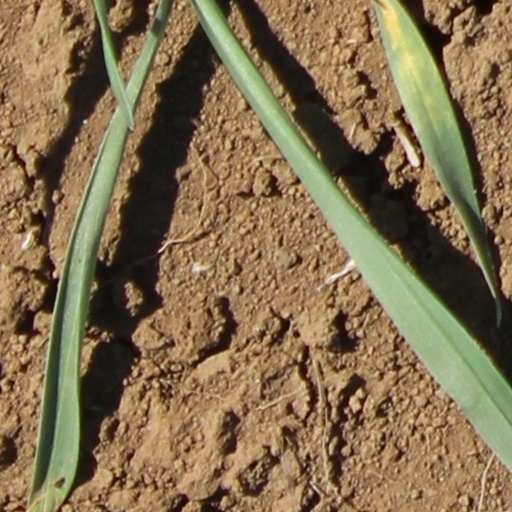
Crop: wheat